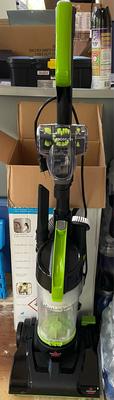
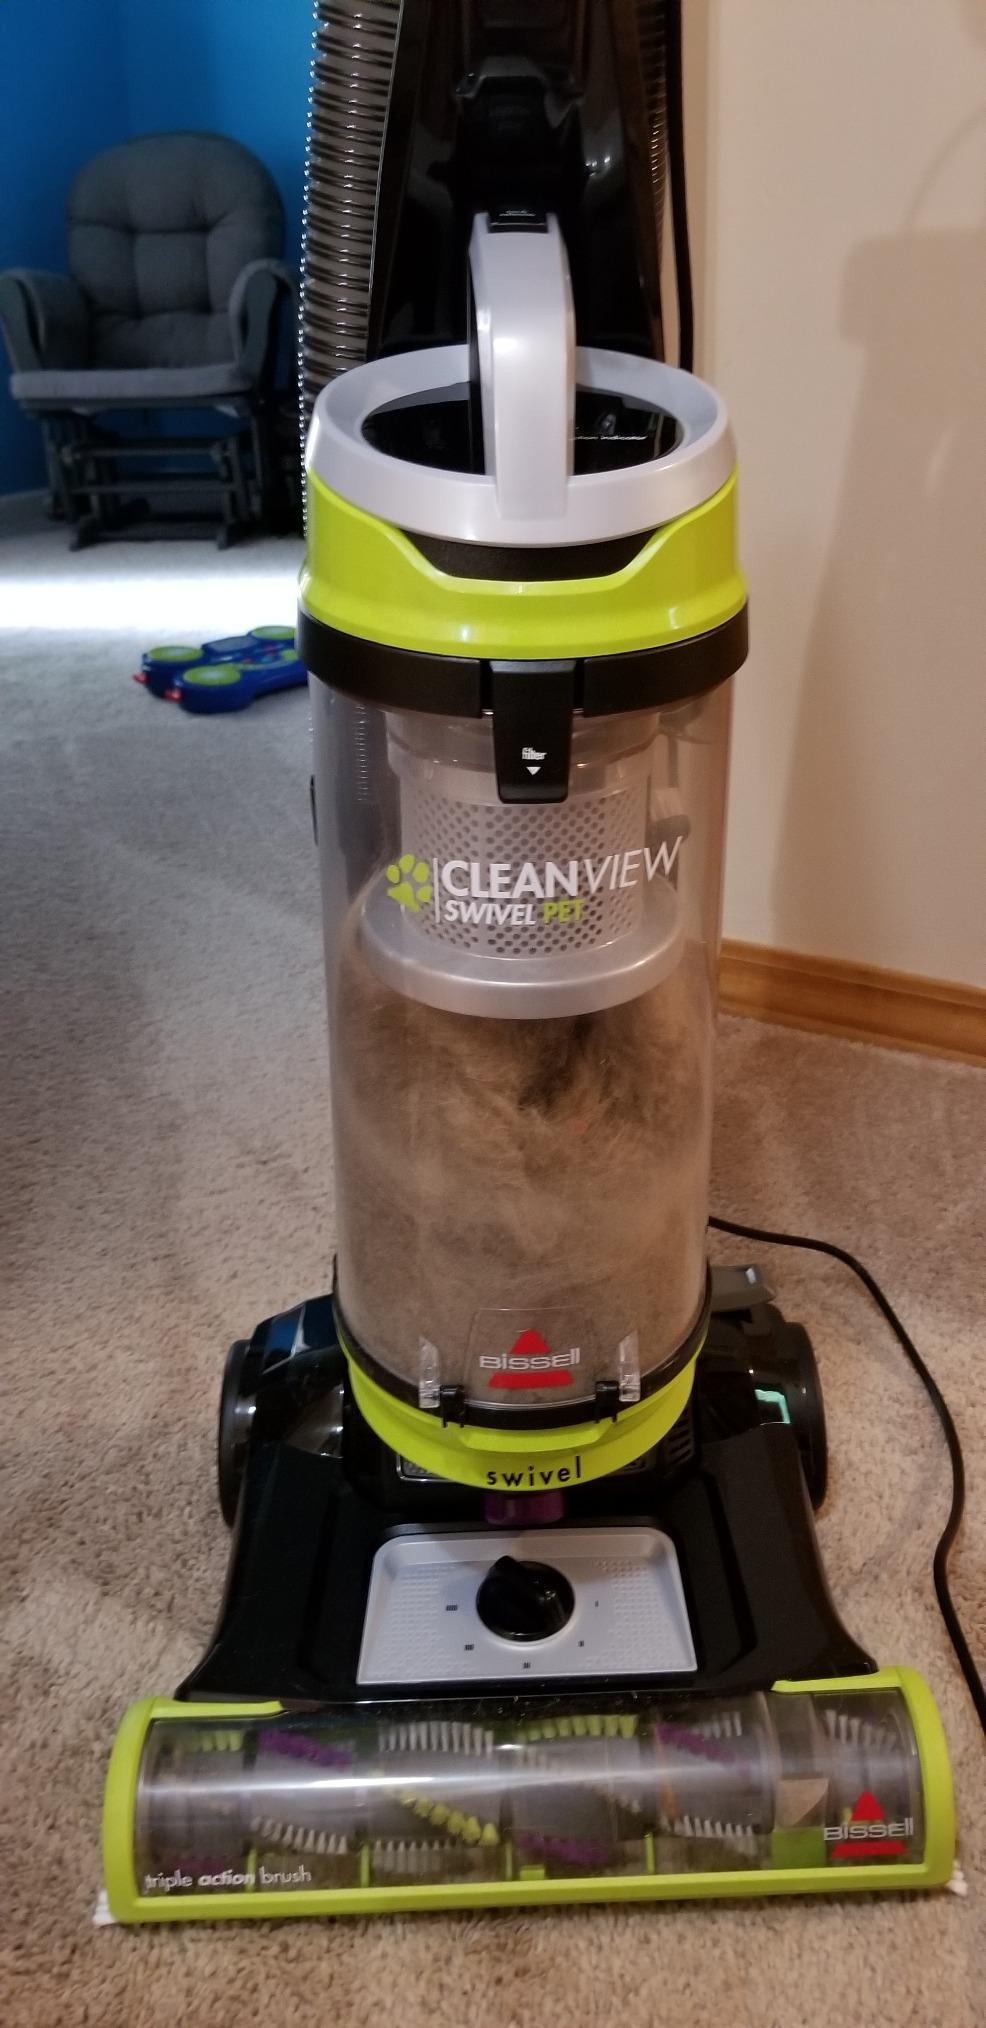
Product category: items_vacuum
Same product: no